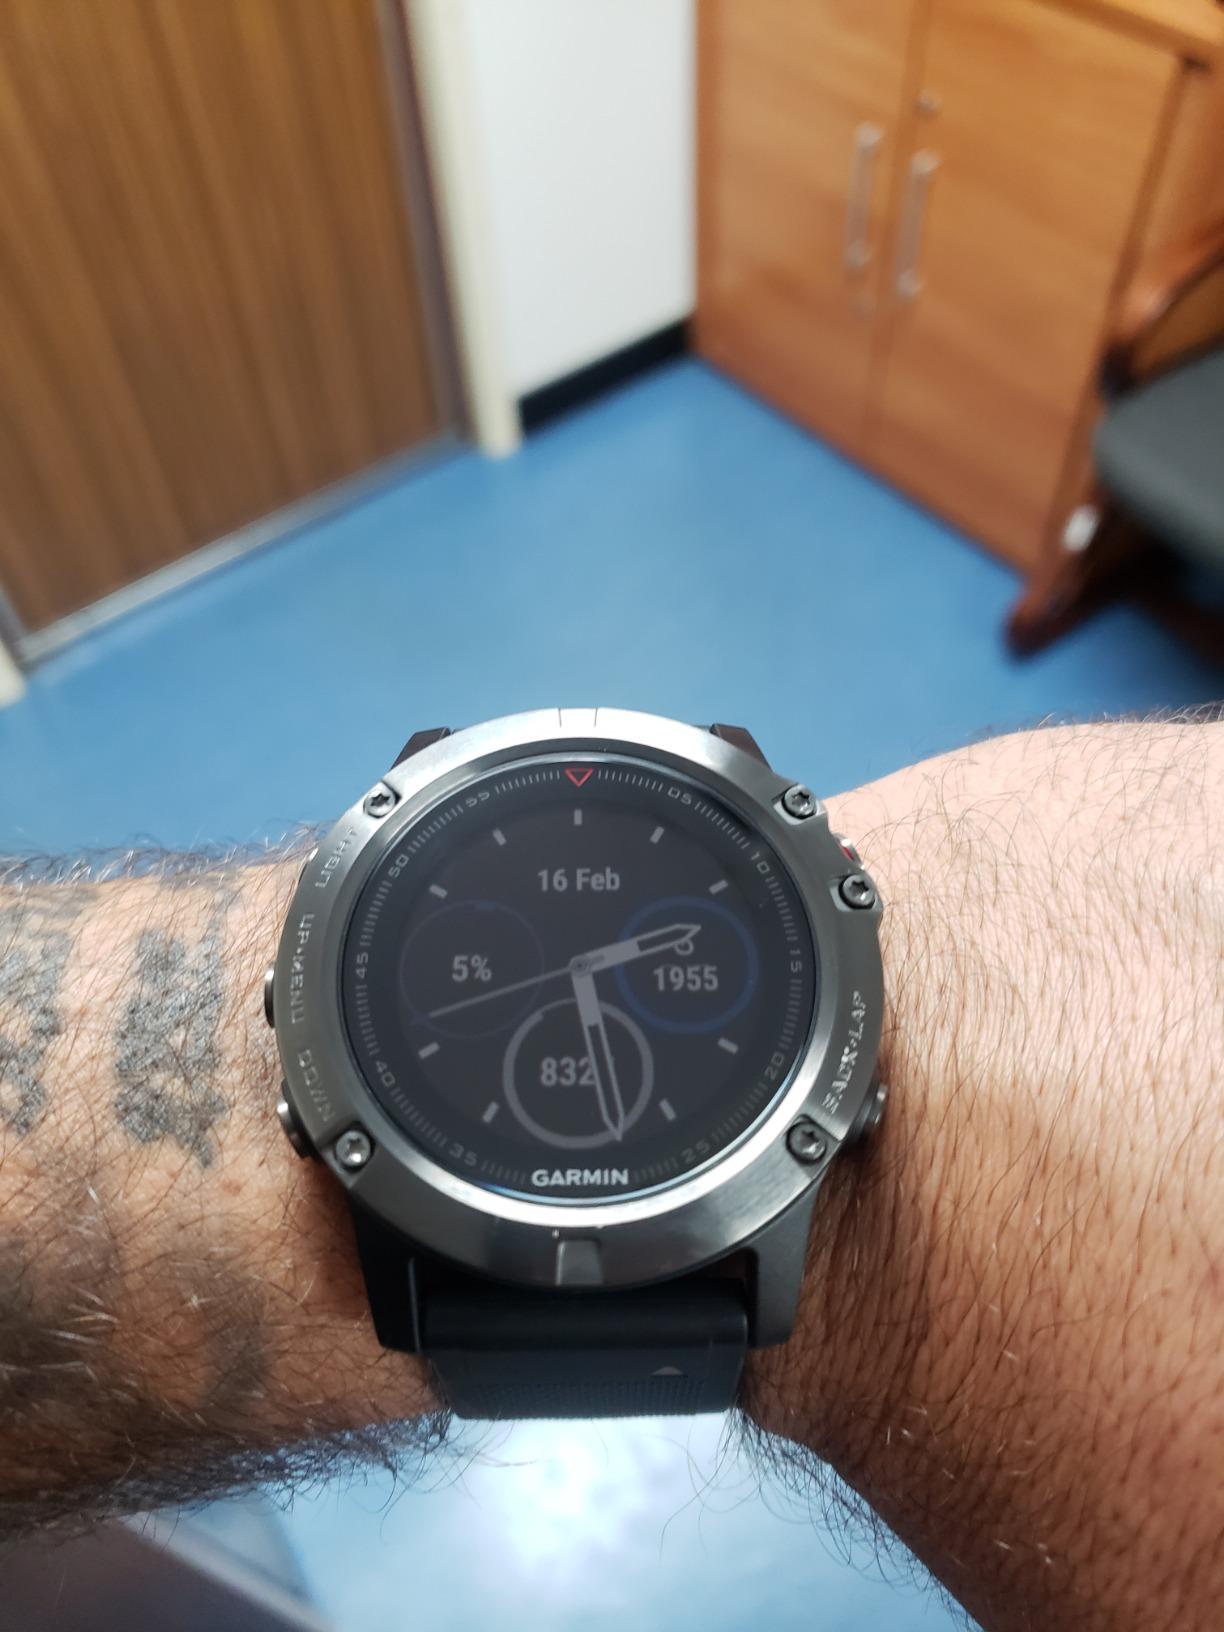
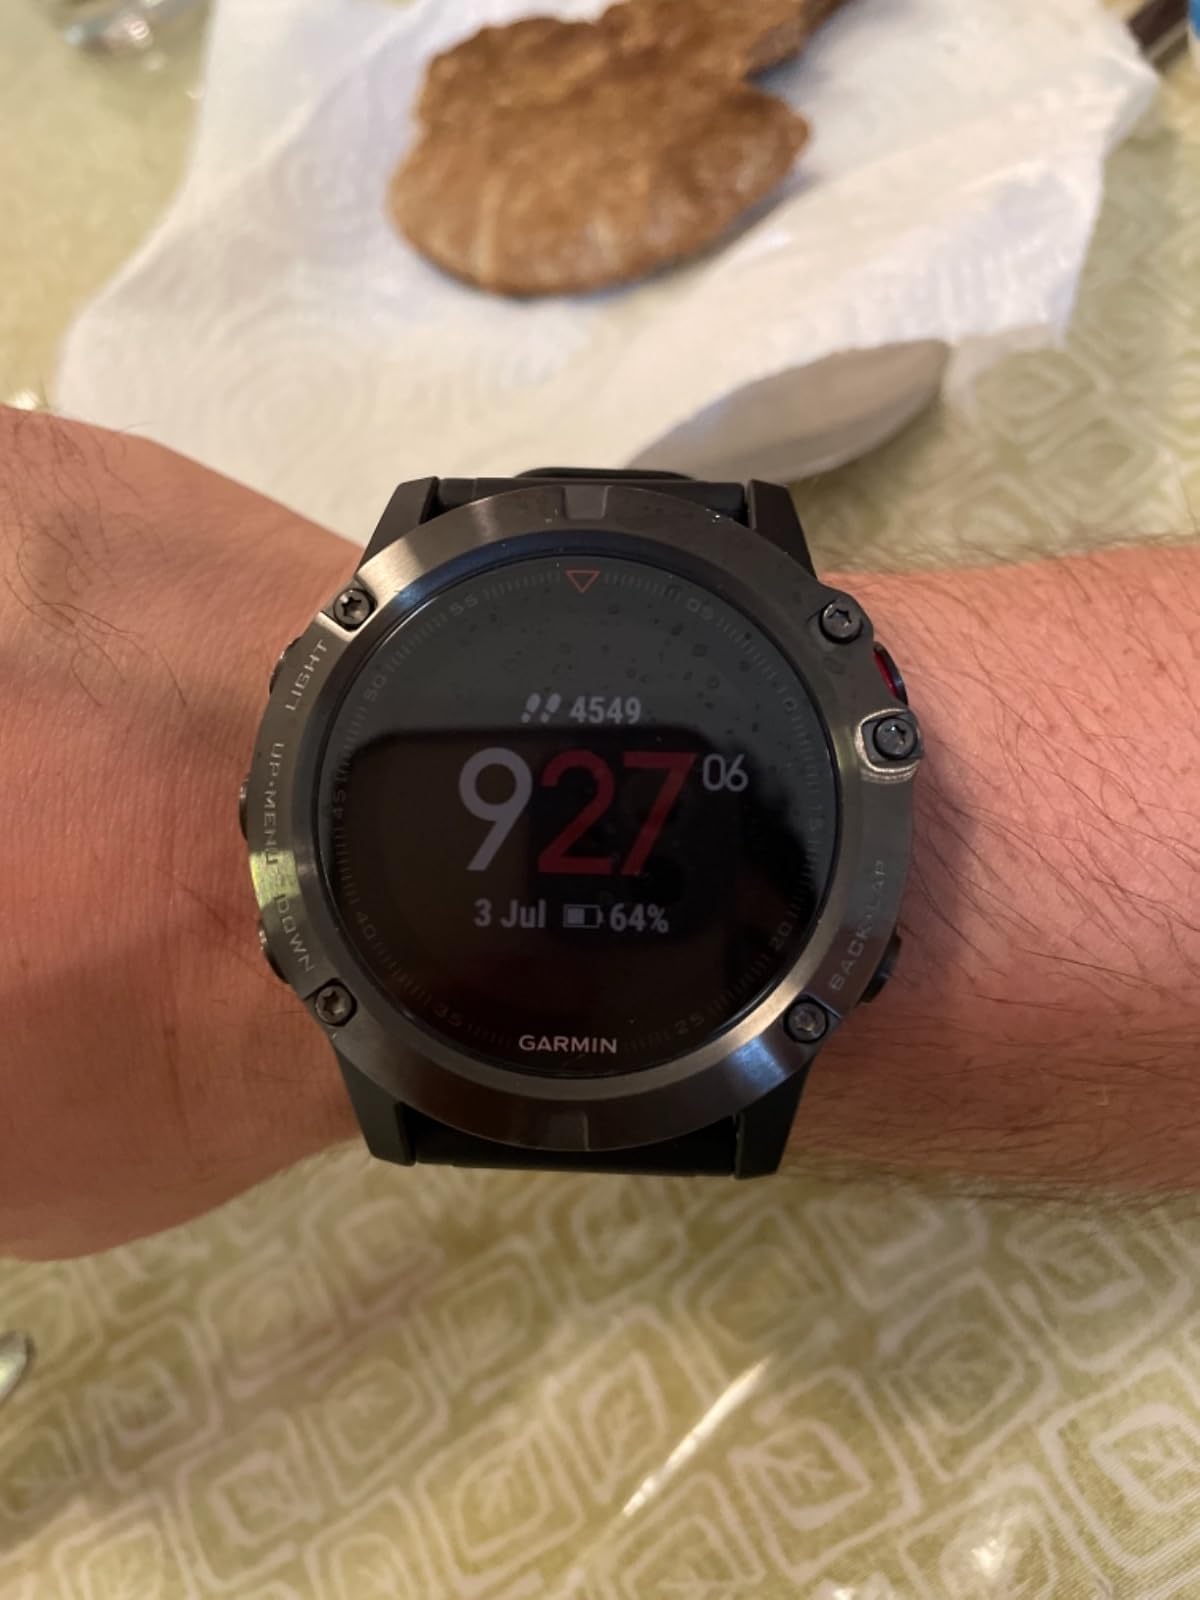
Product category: smartwatch
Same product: yes